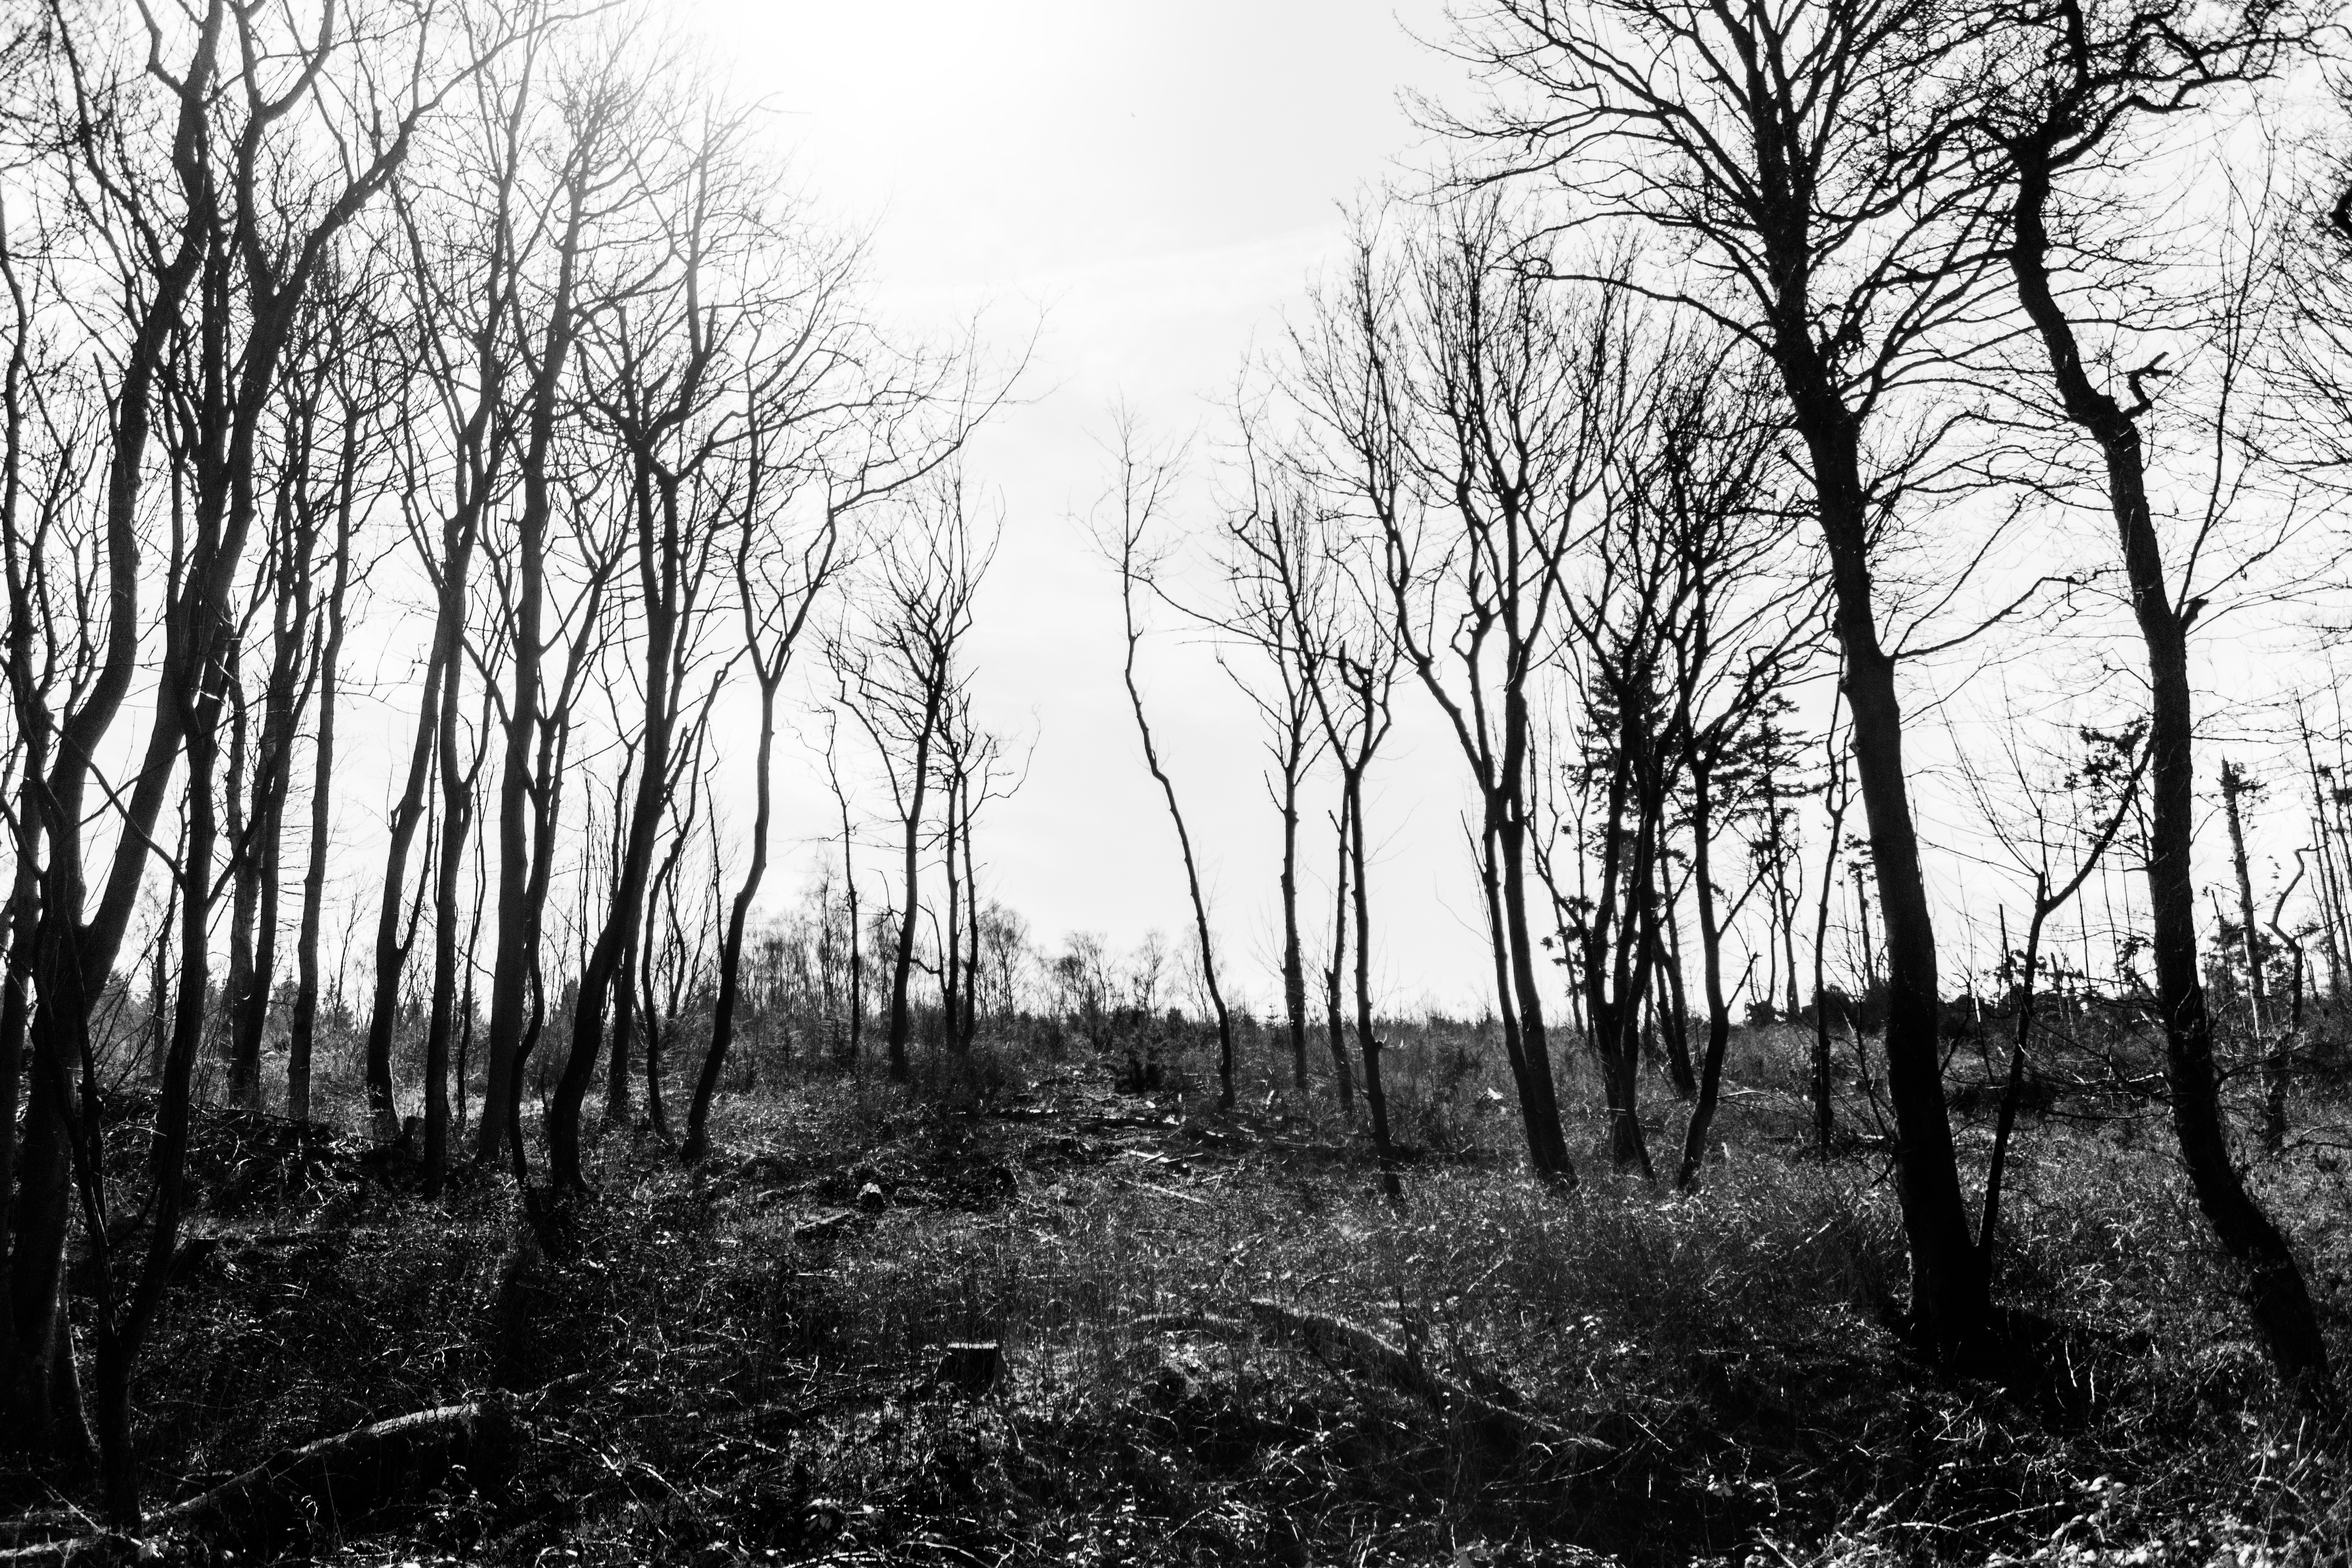
tree, nature, forest, grass, branch, black and white, plant, sunlight, monochrome, season, woodland, habitat, ecosystem, rural area, monochrome photography, natural environment, atmospheric phenomenon, woody plant